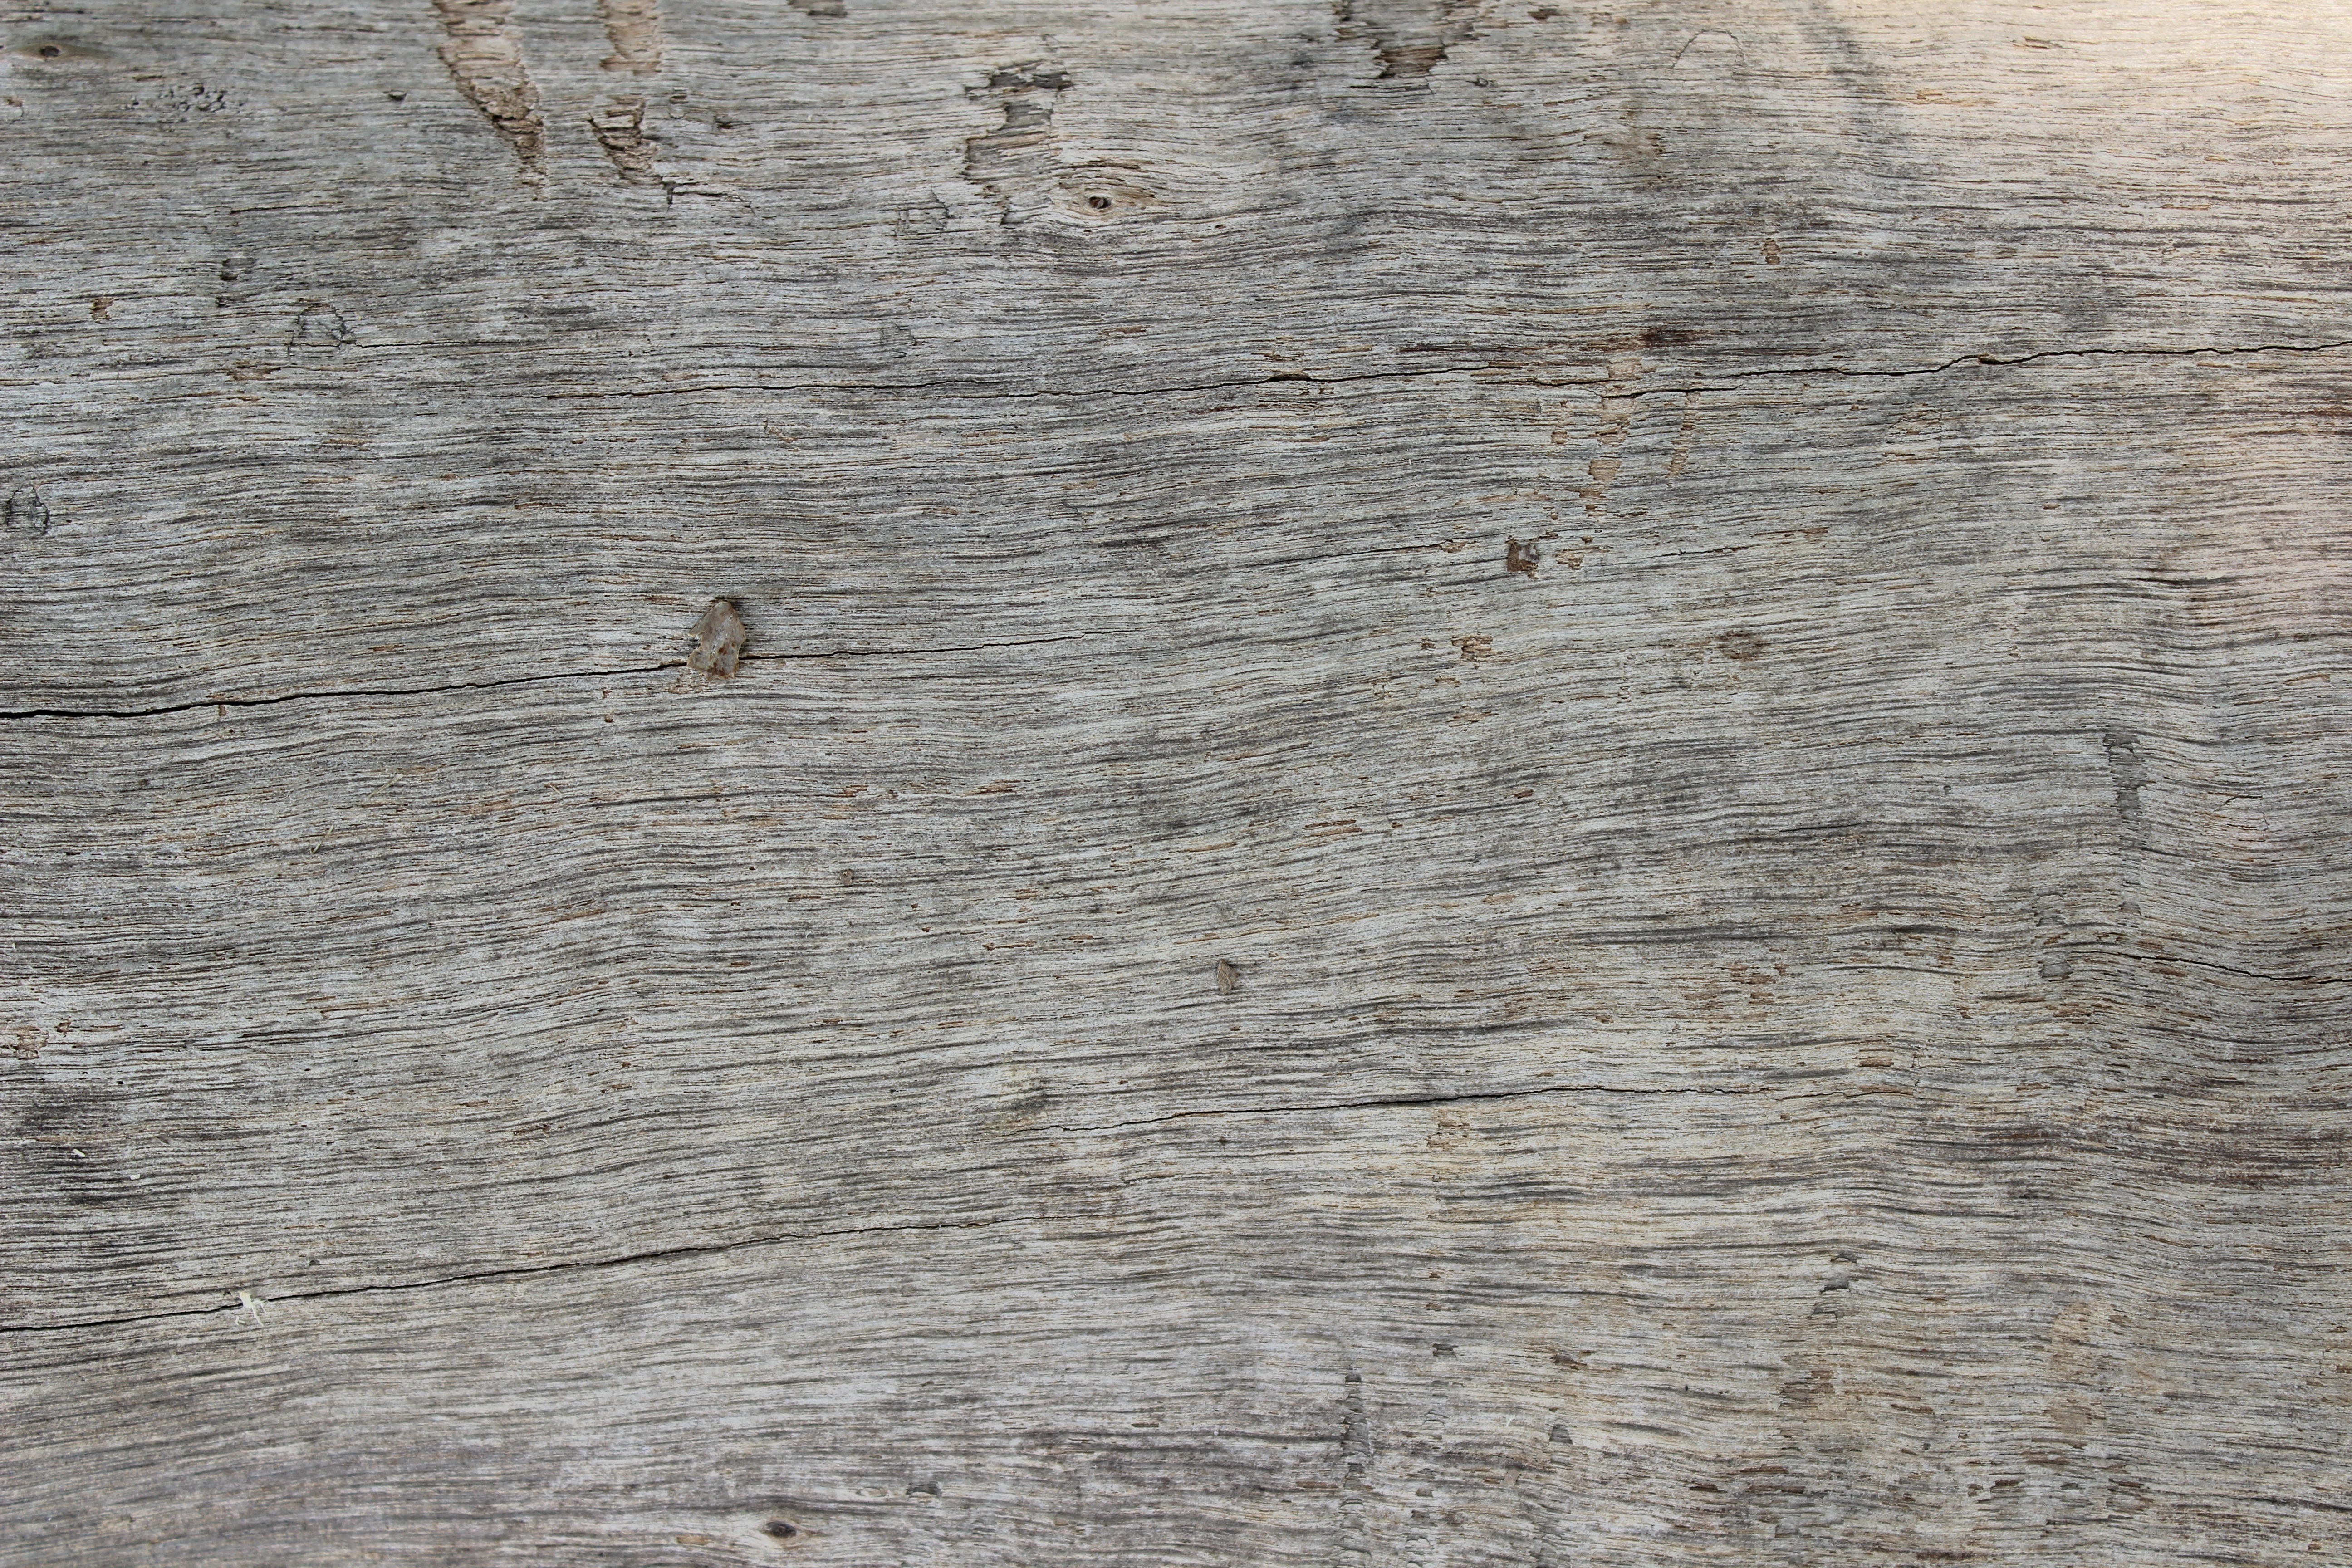
rock, wood, texture, plank, floor, trunk, wall, rustic, soil, neutral, stone wall, material, background, hardwood, flooring, wood flooring, laminate flooring